Delta Computer

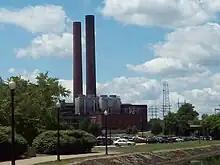
The former B. F. Goodrich Company plant in Akron, Ohio, where Delta Computer planned on moving its headquarters to

Between February and April 1989, the company made an ill-fated and much-publicized move to Akron, Ohio, that ended up falling through amid a fight between Taylor and Delta's board of directors. The move, had it gone through, would have seen its headquarters relocating to a factory formerly occupied by the B. F. Goodrich Company, Delta proclaiming to add between 1,500 and 2,000 assembly-line jobs in the first few years of its relocation.